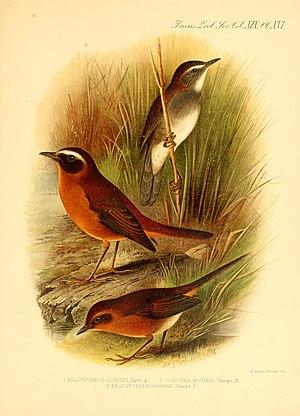
La Bouscarle des bambous est une espèce d'oiseaux de la famille des Locustellidae.